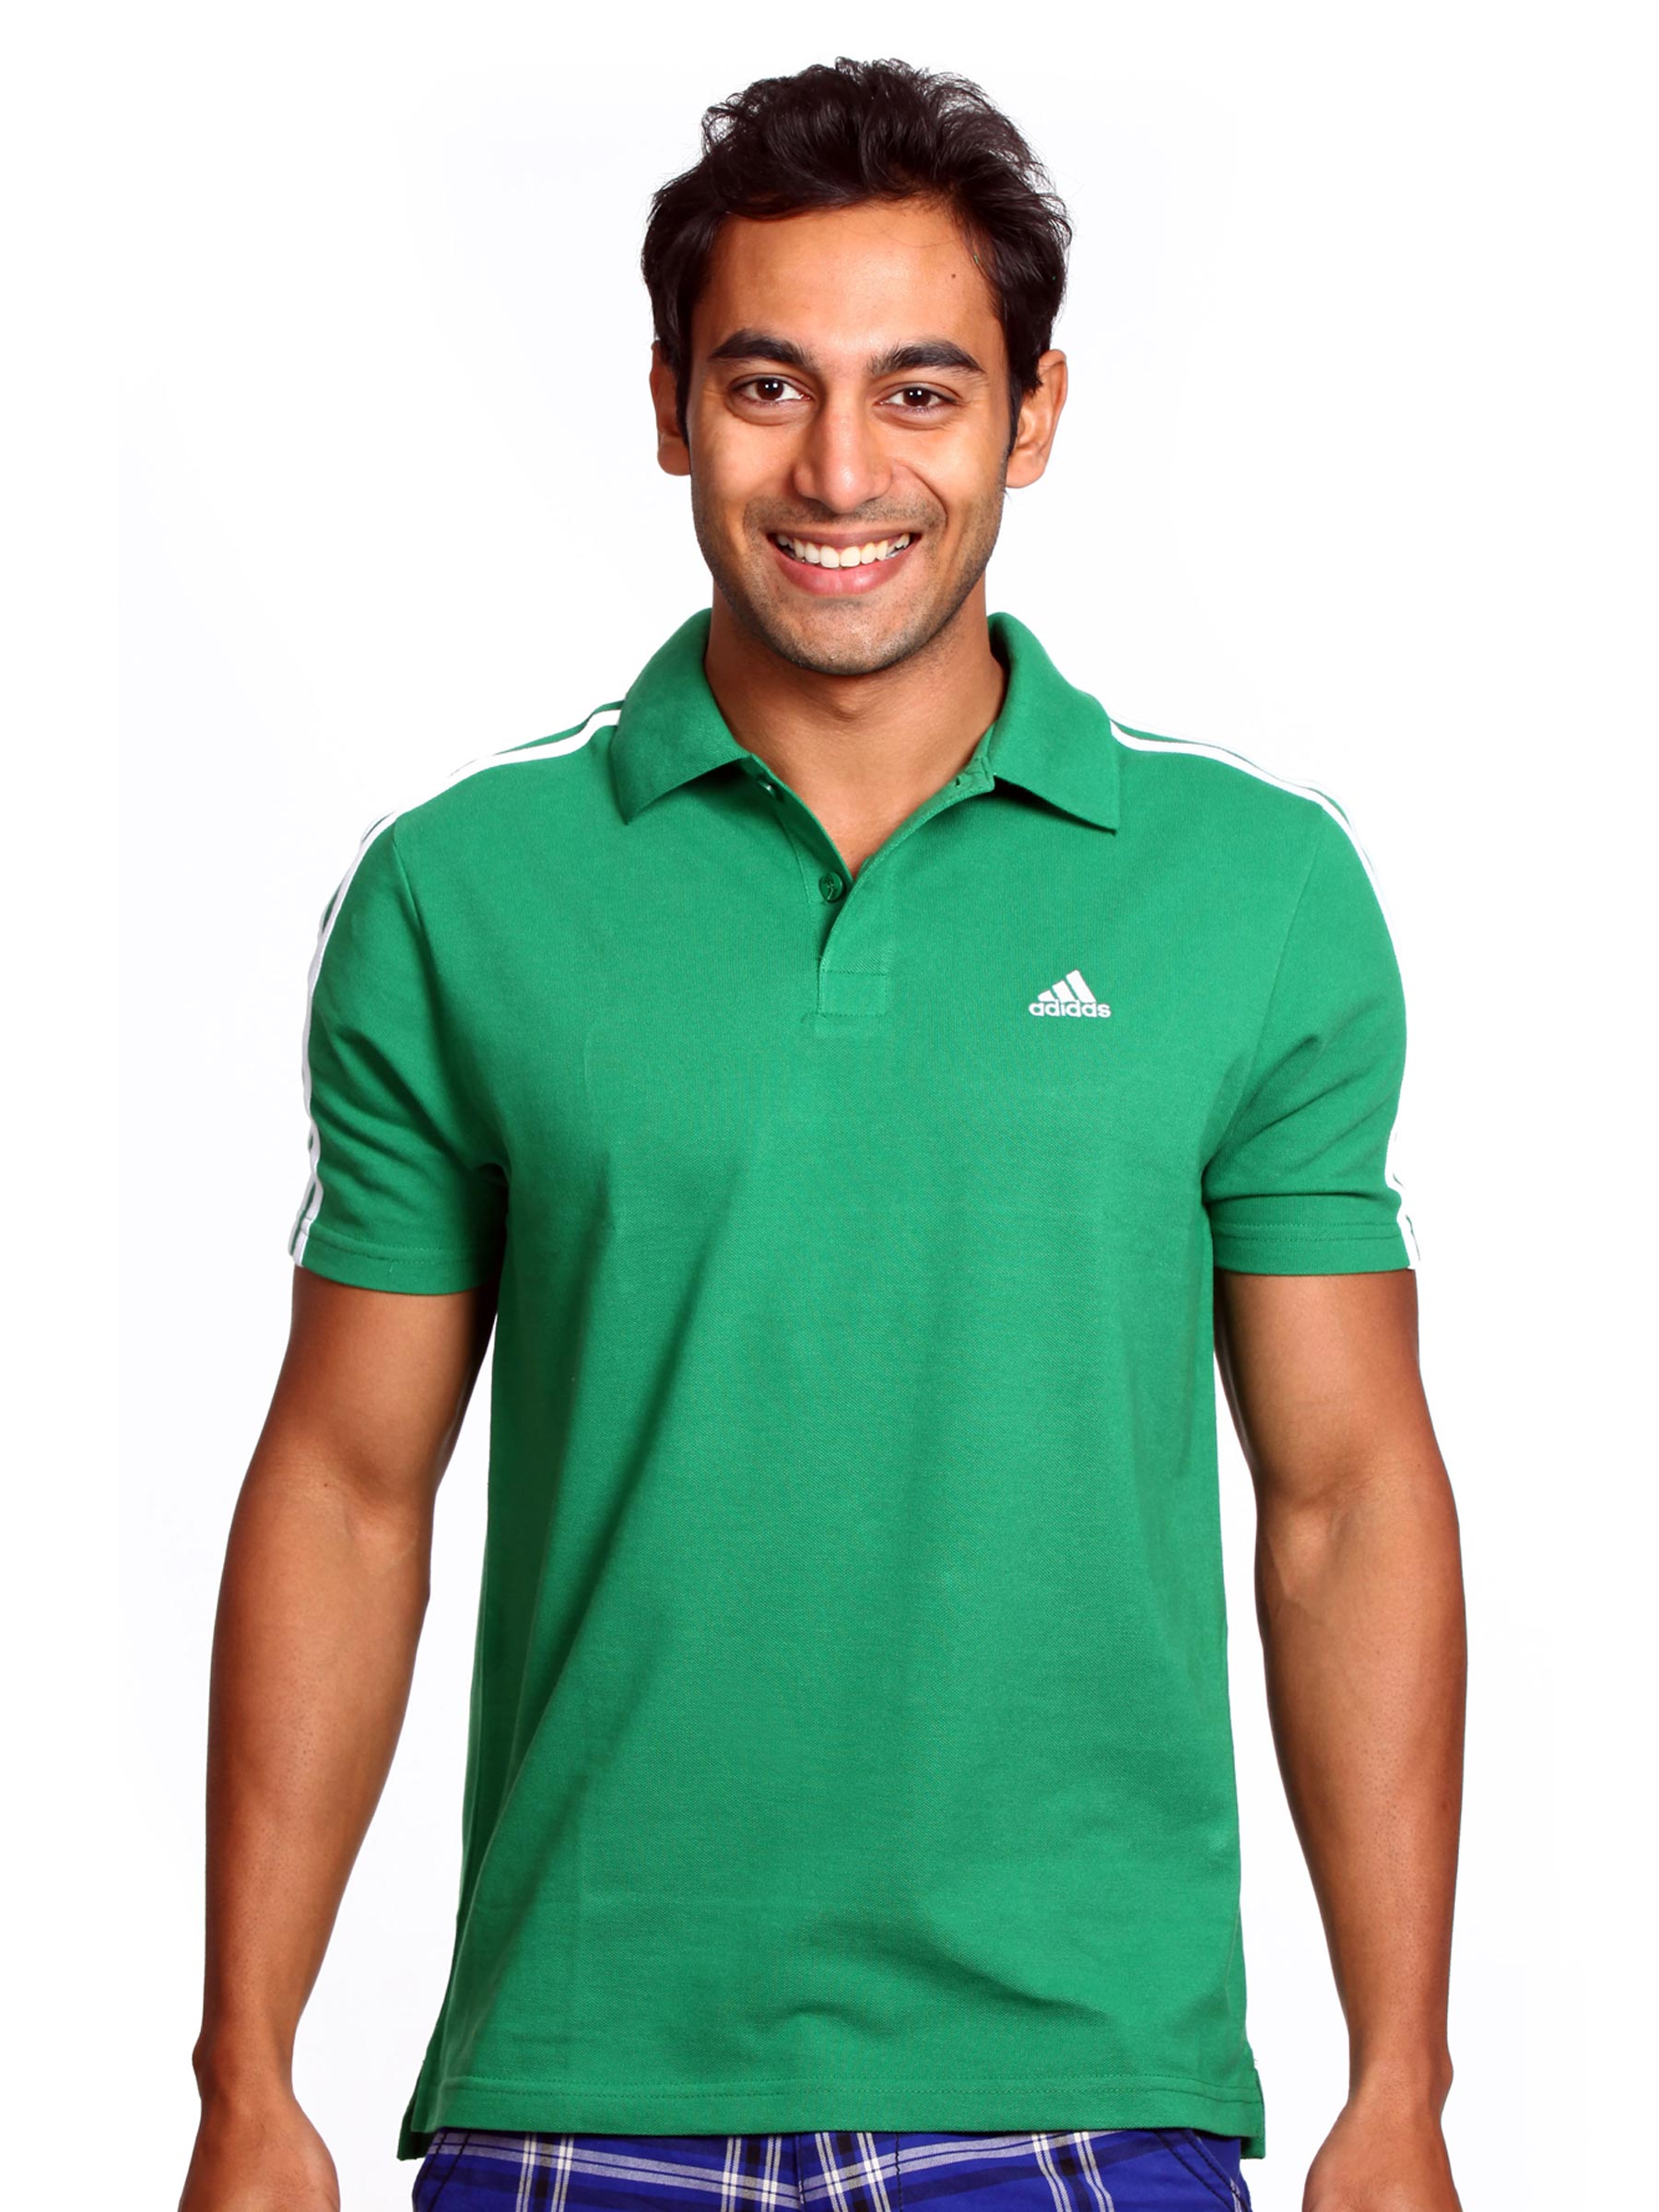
Adidas Men 3 Stripe Green Polo T-shirt
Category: Apparel / Topwear / Tshirts
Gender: Men
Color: Green
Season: Fall 2010
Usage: Casual